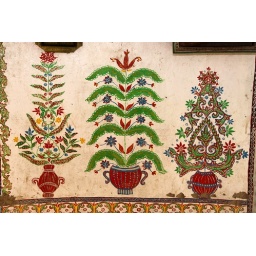
Paintings on the inner wall of a Muthwa tribal house in Dhorbo village.